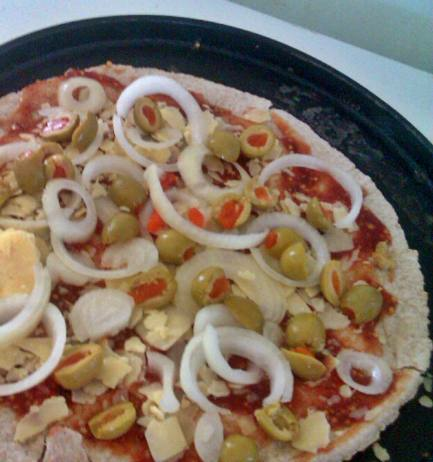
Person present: No